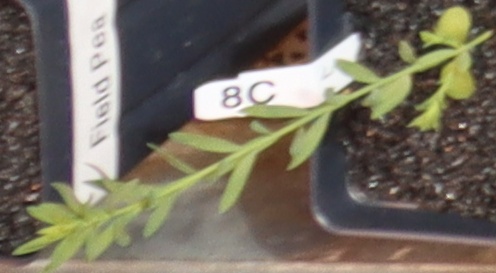
Label: Flax